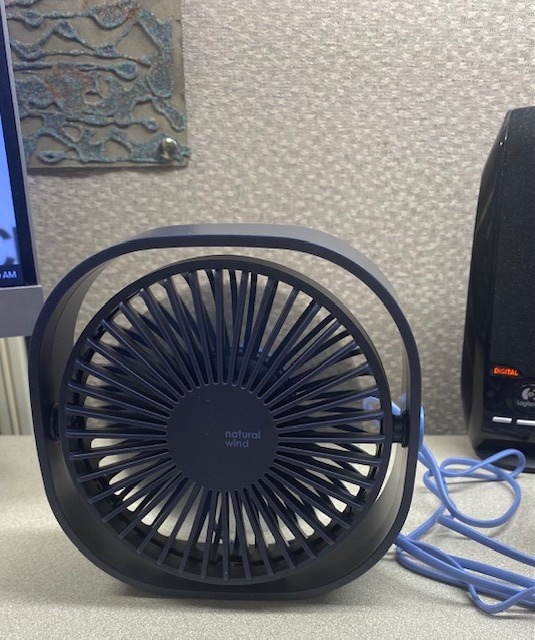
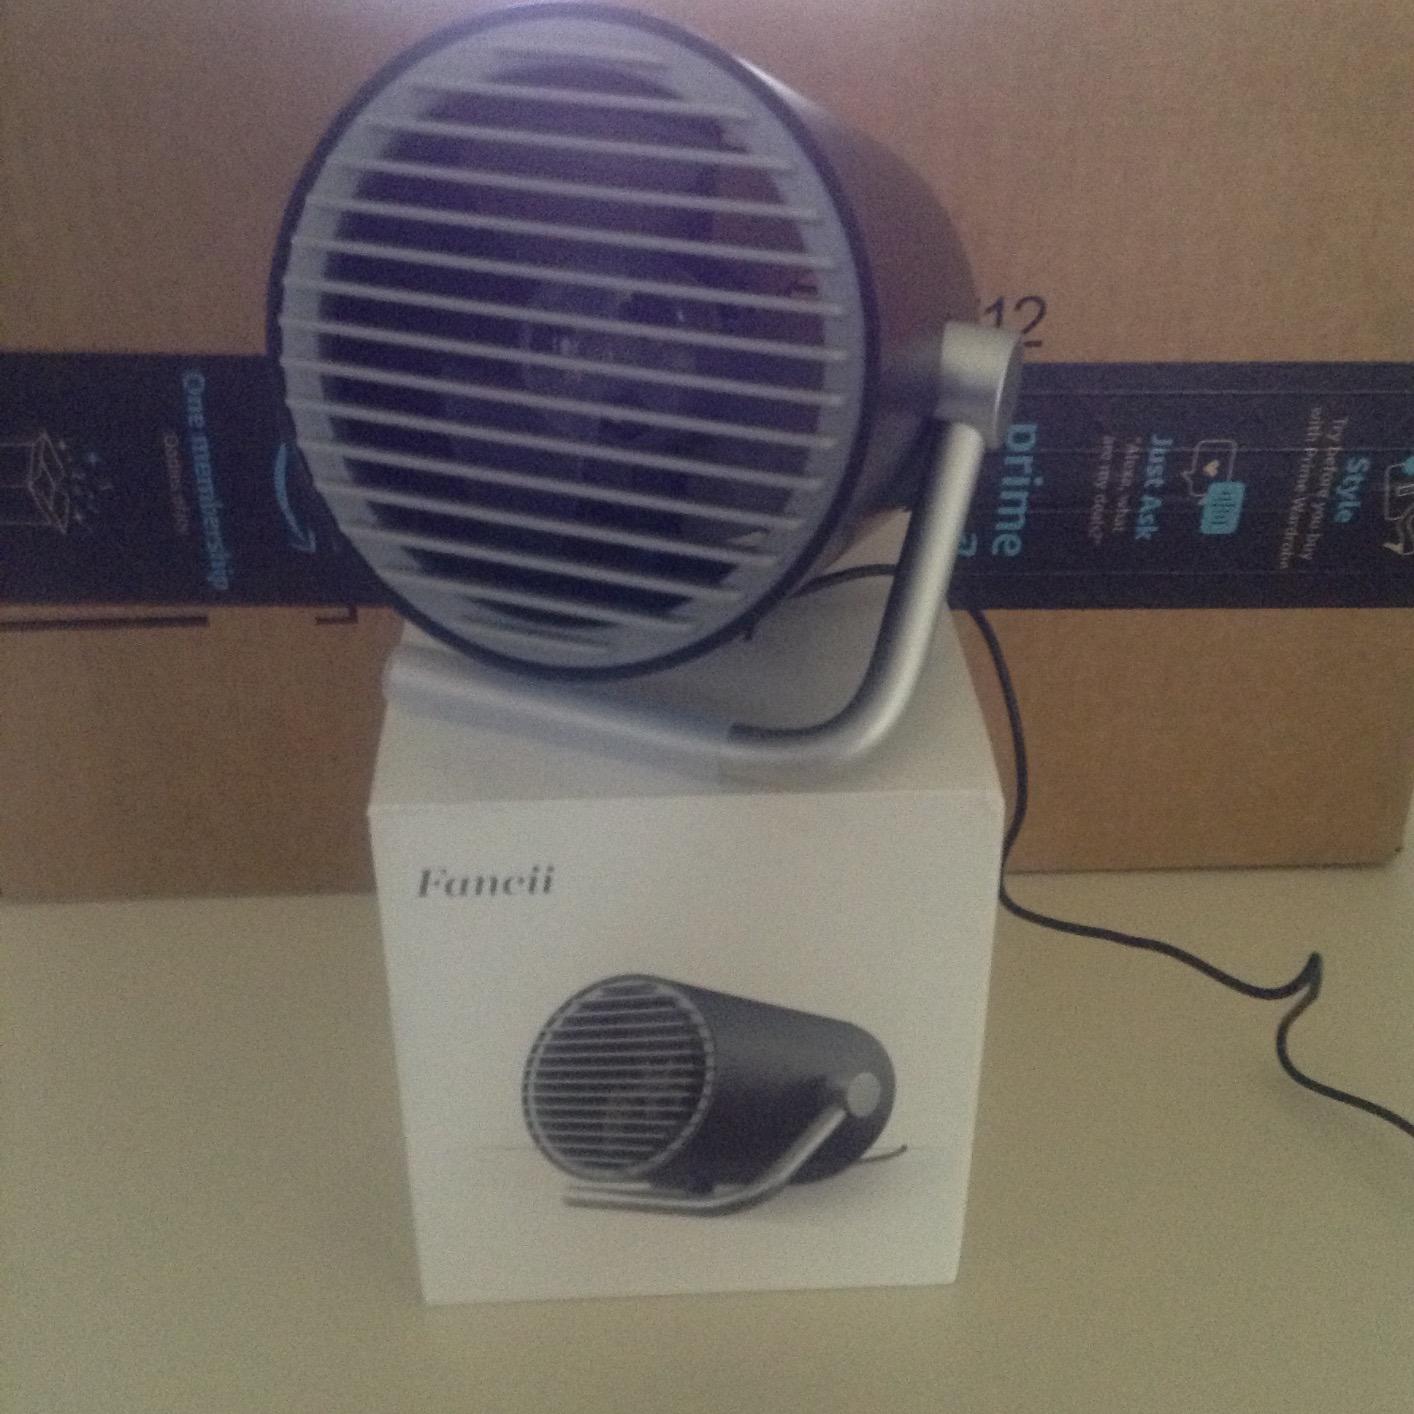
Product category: fan
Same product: no